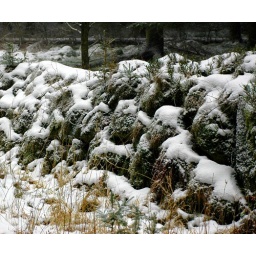
This stone fence is 20 km long, and built by hand